Musselburgh Racecourse

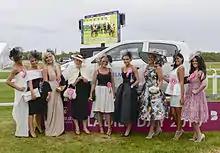
Ladies Day

Musselburgh Racecourse is the home of the Corgi Derby. The Corgi Derby is an annual fun dog race held at Musselburgh Racecourse in Scotland, featuring Pembroke Welsh Corgis racing on a miniature track. It was first introduced in 2022 to celebrate Queen Elizabeth II's Platinum Jubilee. The event has since become a regular attraction, drawing international media attention for its playful tribute to the Queen’s favorite dog breed and her love of horse racing.